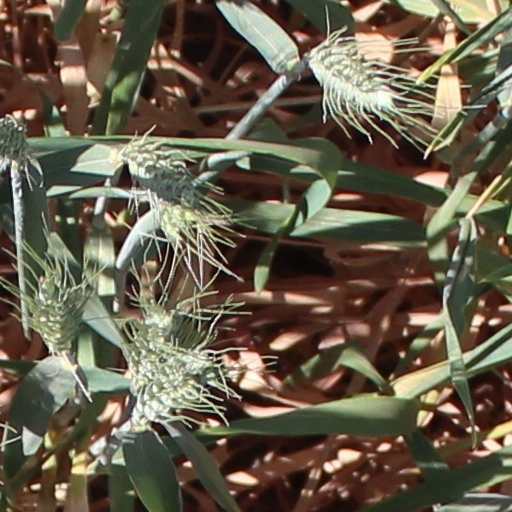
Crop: wheat